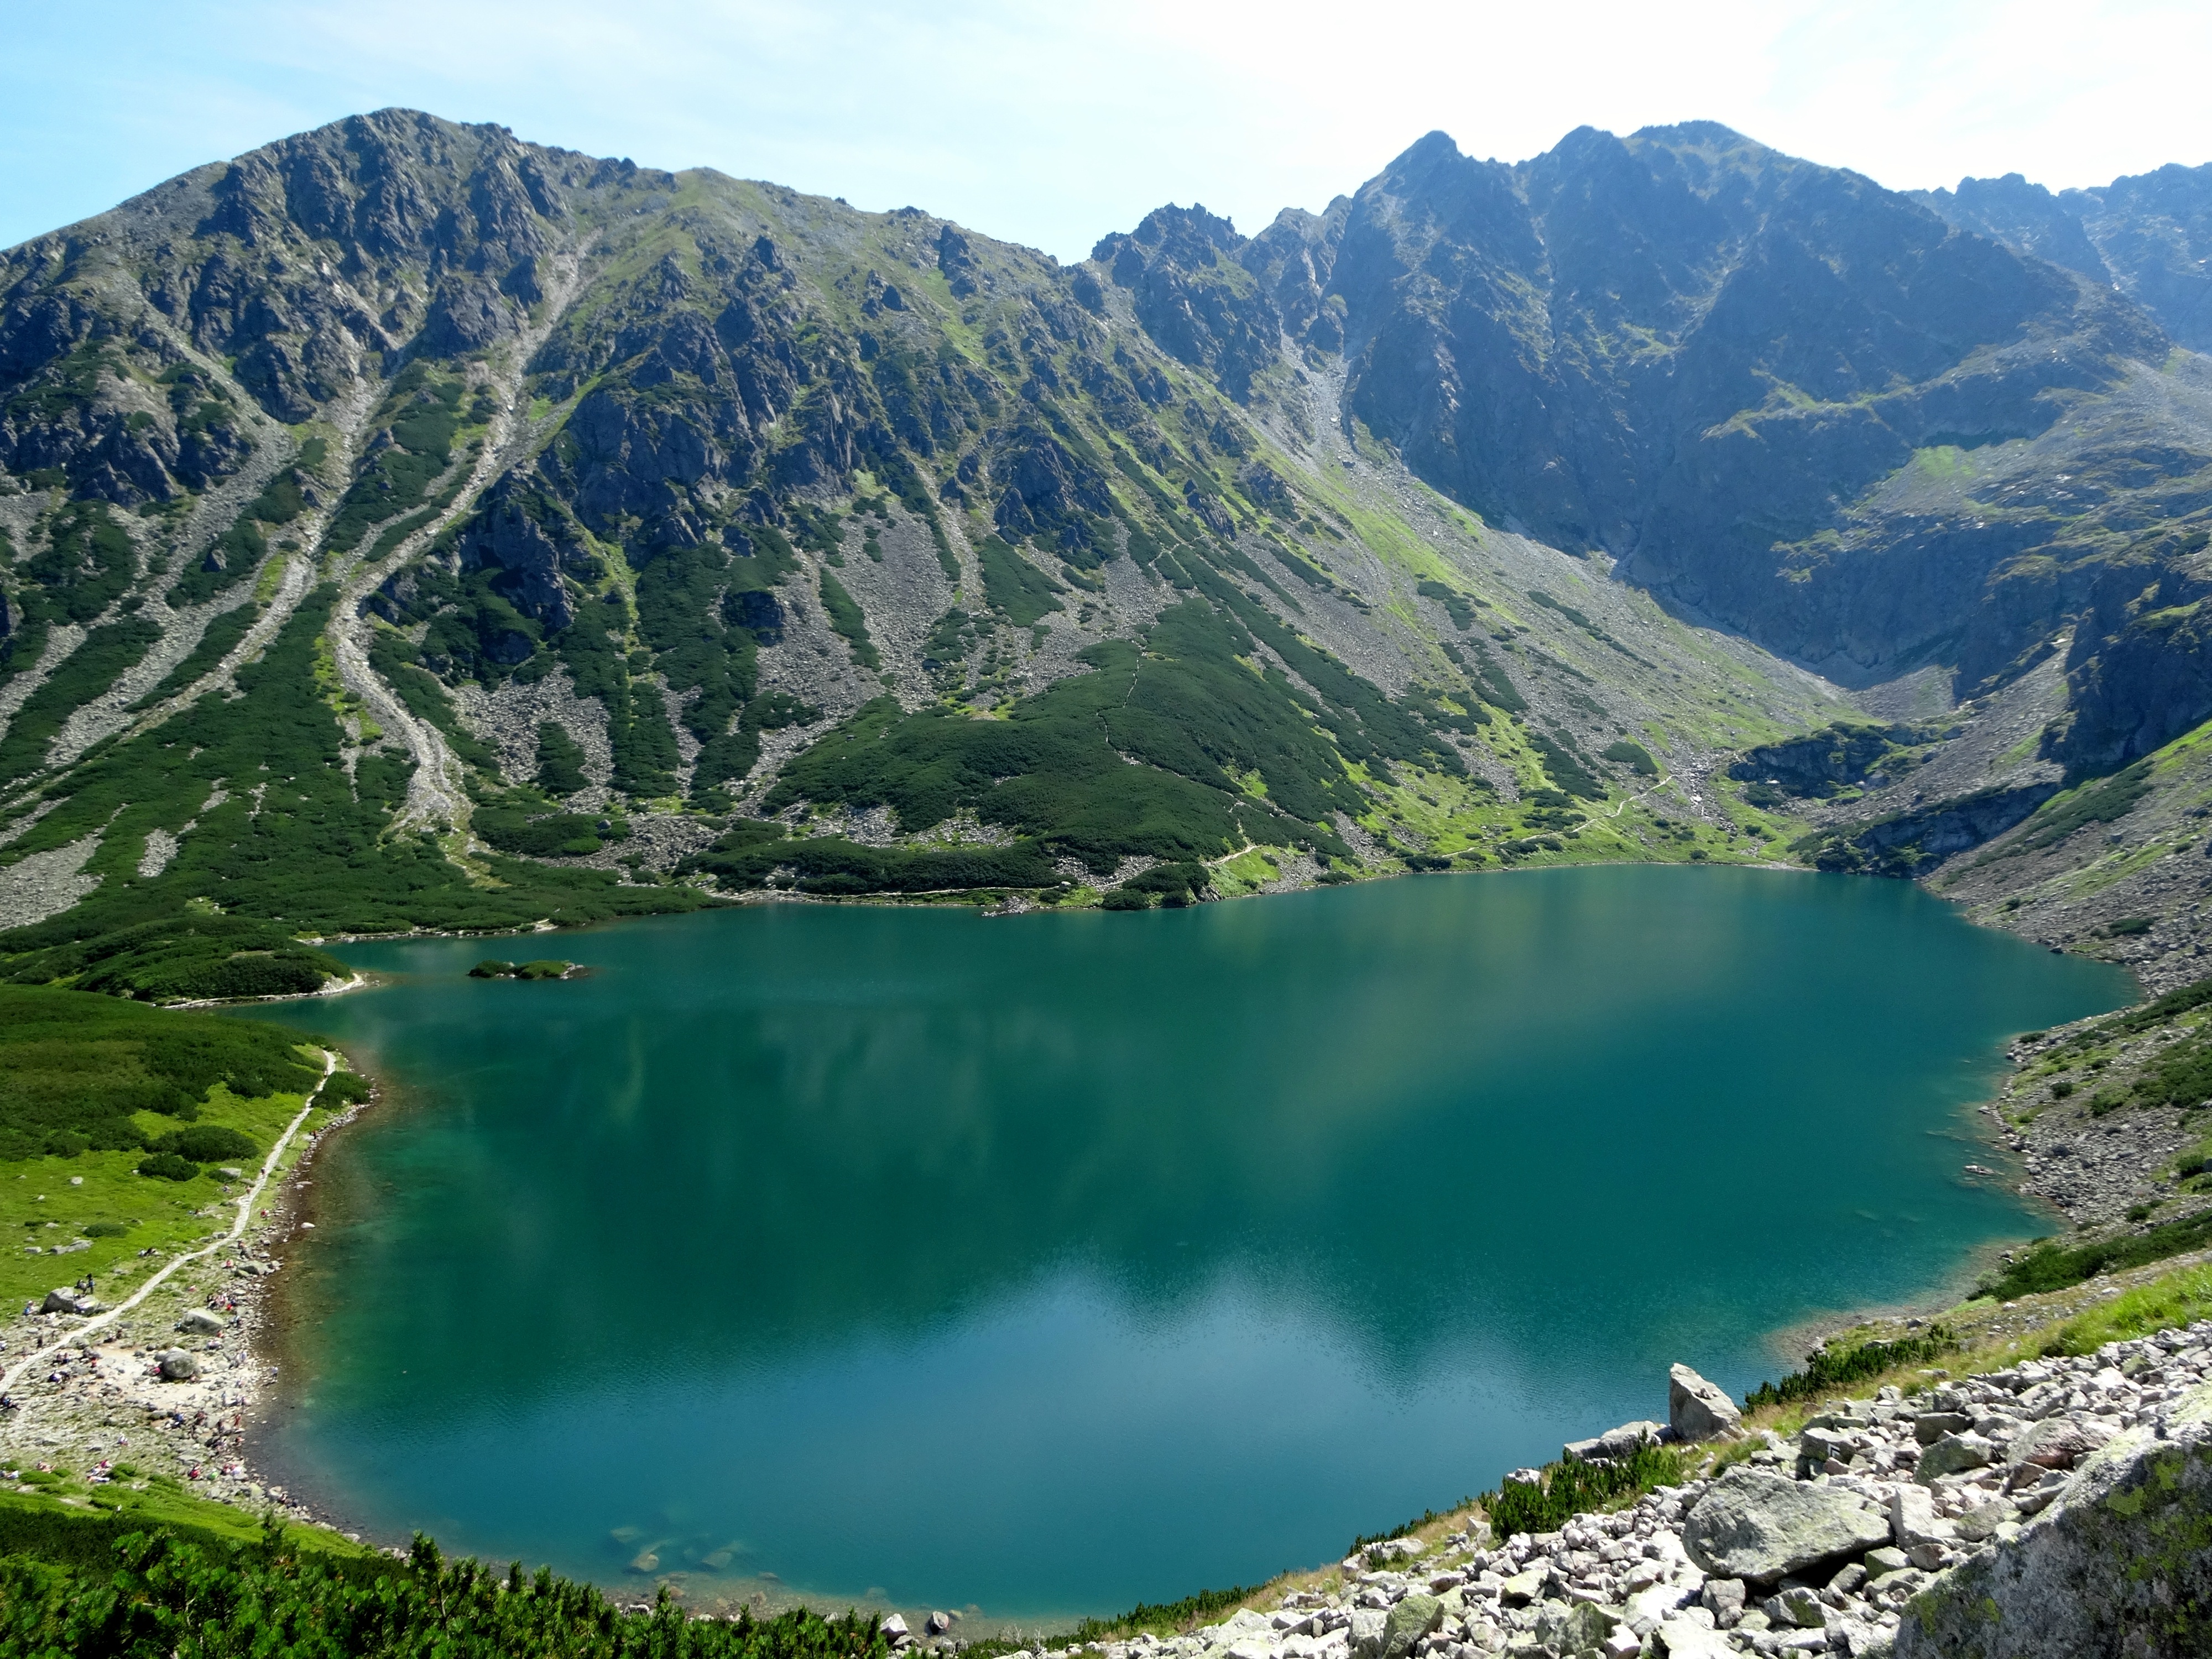
landscape, nature, wilderness, mountain, lake, valley, mountain range, fjord, reservoir, ridge, body of water, mountains, alps, poland, plateau, fell, loch, crater lake, tatry, tarn, mountain pass, mountainous landforms, black pond a tracked